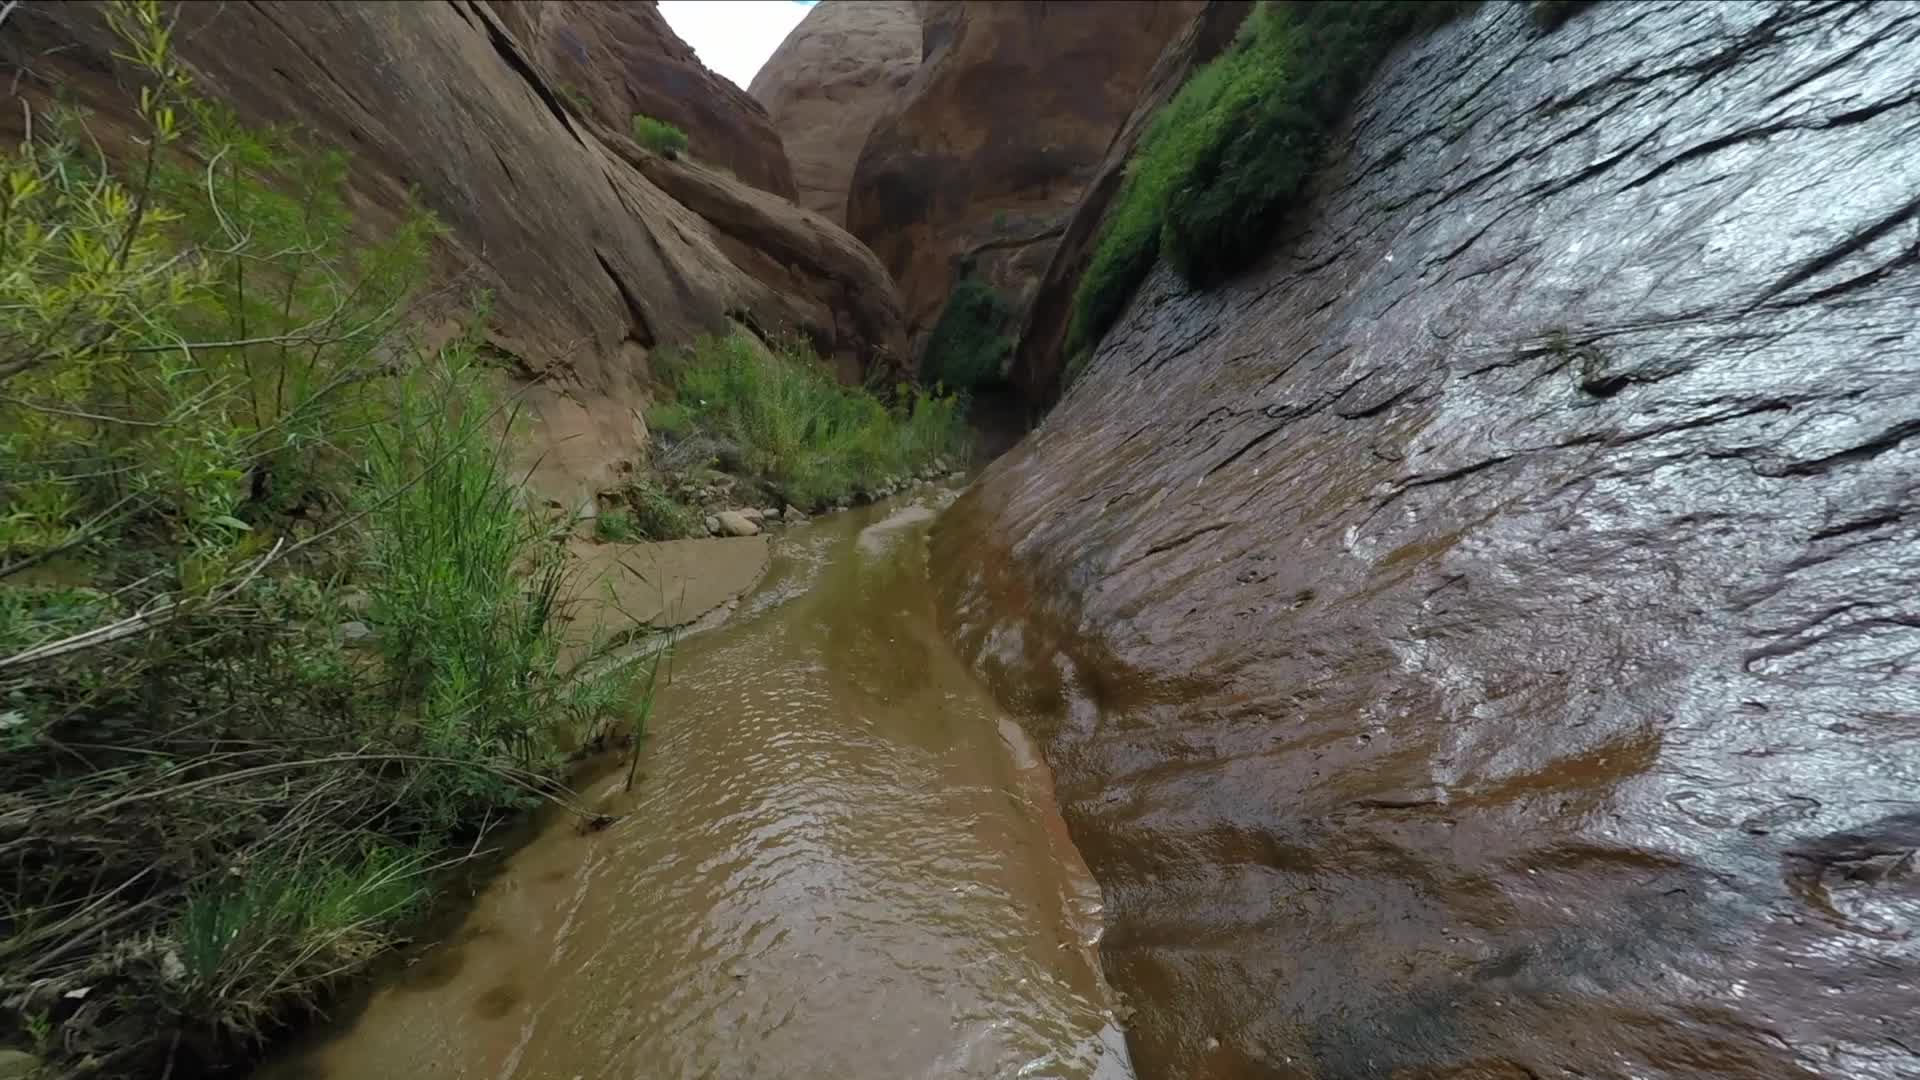
trail, river, valley, formation, stream, canyon, terrain, wading, video, geology, ravine, wadi, willowgulch, goprohero4blackedition, landform, fortymilegulch, geological phenomenon